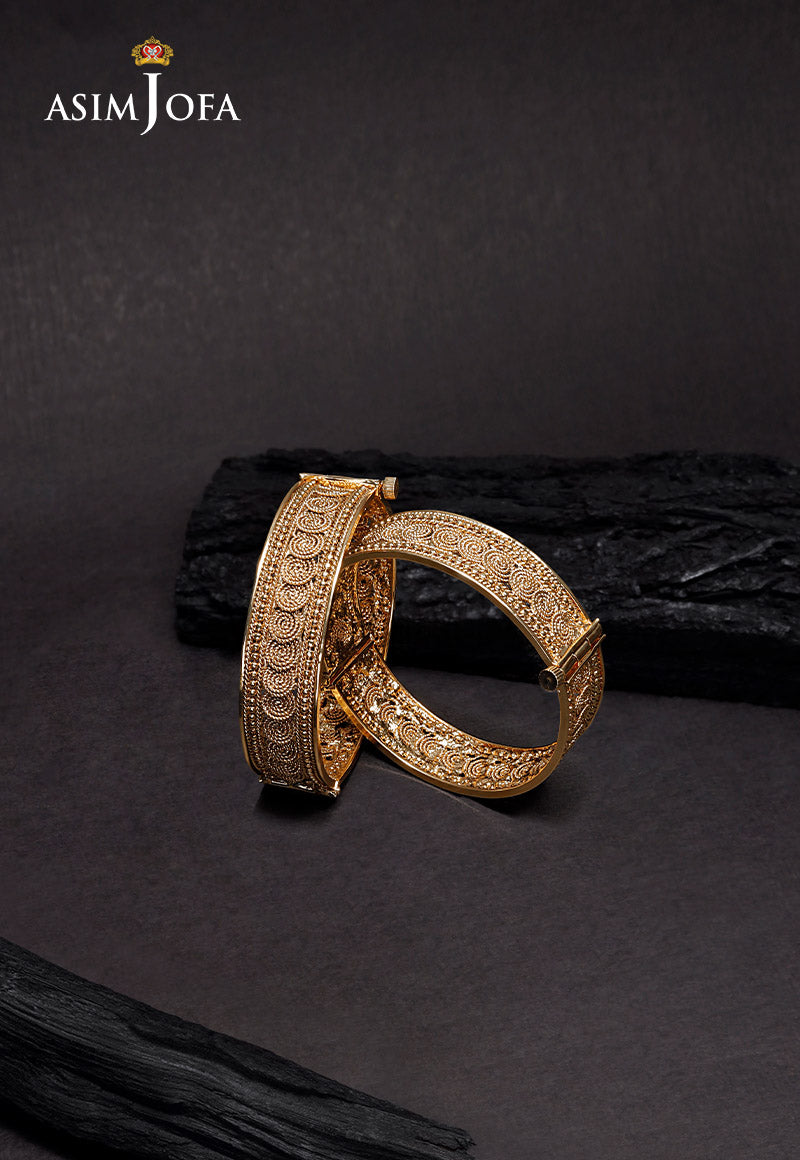
gold bangle bracelet